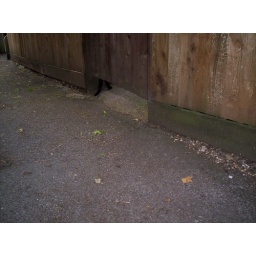
A very black cat who snuck under the fence to stay out of sight, but forgot about his tail.